SF Line

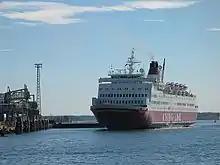
M/S "Rosella", the longest serving ship of Viking Line, arriving in Helsinki in summer 2003

SF Line was the name of the Finnish shipping company now known as Viking Line. The company, originally named Rederi Ab Ålandsfärjan, was one of three shipping companies that formed shipping marketing company Viking Line in 1966, the other two being Rederi Ab Vikinglinjen and Rederi AB Slite. After the other companies left Viking Line in 1988 and 1993 respectively, SF Line stood as the sole owner of Viking Line. As a result, SF Line changed its name to Viking Line in 1995.